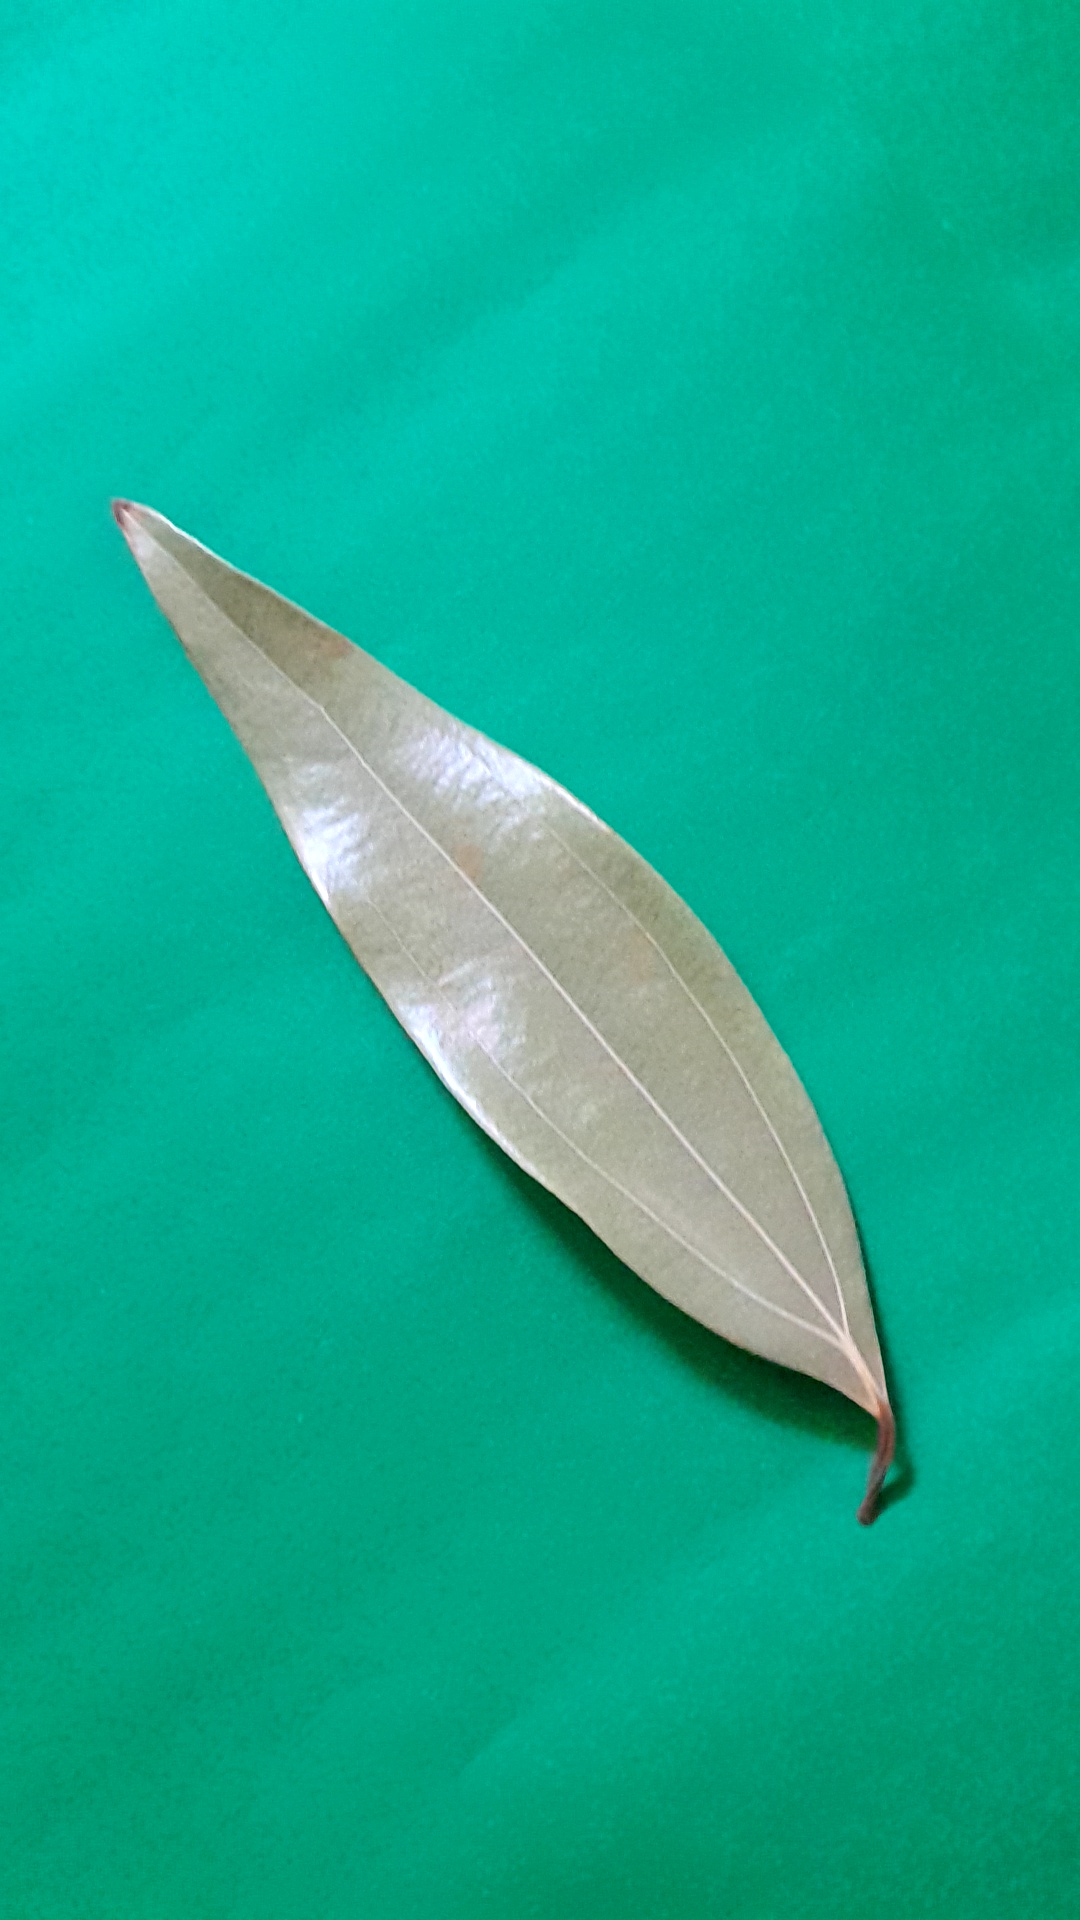
Label: Dry Leaf